Gene Keyes

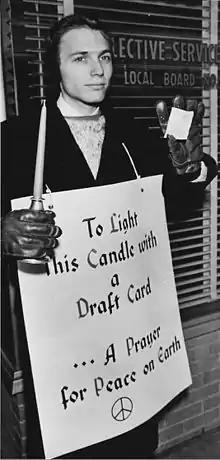
Gene Keyes about to burn his draft card outside the Champaign Selective Service Offices, December 24, 1963

Meanwhile, Keyes had decided on a course of action to dramatize his position. On October 3 he cancelled his application for conscientious objector status. In December that year he wrote to two local newspapers in Champaign-Urbana, Illinois to announce that he would celebrate Christmas, the time to think about peace on earth, by burning his draft card. He wrote, "As a prayer for peace on earth, I will be holding a vigil on Christmas Eve in front of the local draft board." He proposed to stand there for twelve hours starting at noon. "At midnight Christmas Eve I will be using my draft card to light a candle."